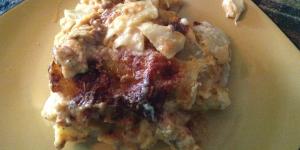
lasana de carne